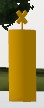
Label: special_mark
Descriptions: uniform yellow surface without any stripes ||| yellow X-shaped mark on the buoy top mark ||| buoy body painted entirely yellow